Johor

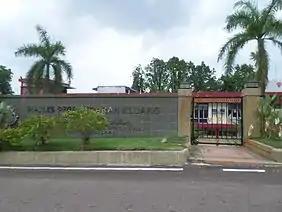
A municipal council office in Kluang District.

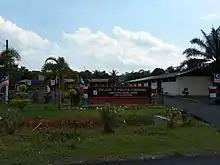
A FELDA office in Kota Tinggi District.

Johor is a constitutional monarchy and was the first state in Malaysia to adopt the system via the Johor State Constitution (Malay: "Undang-undang Tubuh Negeri Johor)" written by Sultan Abu Bakar in 1895. The constitutional head of Johor is the sultan. This hereditary position can only be held by a member of the Johor royal family who is descended from Abu Bakar. The current Sultan of Johor is Ibrahim Iskandar, who became sultan on 23 January 2010. The main royal palace for the sultan is the Bukit Serene Palace, while the crown prince's is the Istana Pasir Pelangi; both palaces are located in the state capital. Other palaces are the Grand Palace (which is also located in the state capital), Tanjong Palace in Muar, Sri Lambak in Kluang and Shooting Box in Segamat.